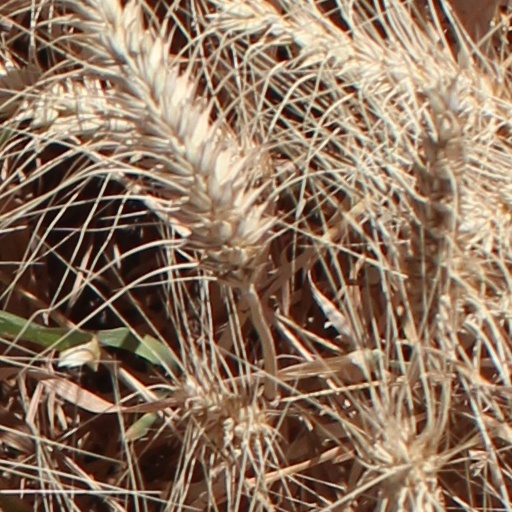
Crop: wheat